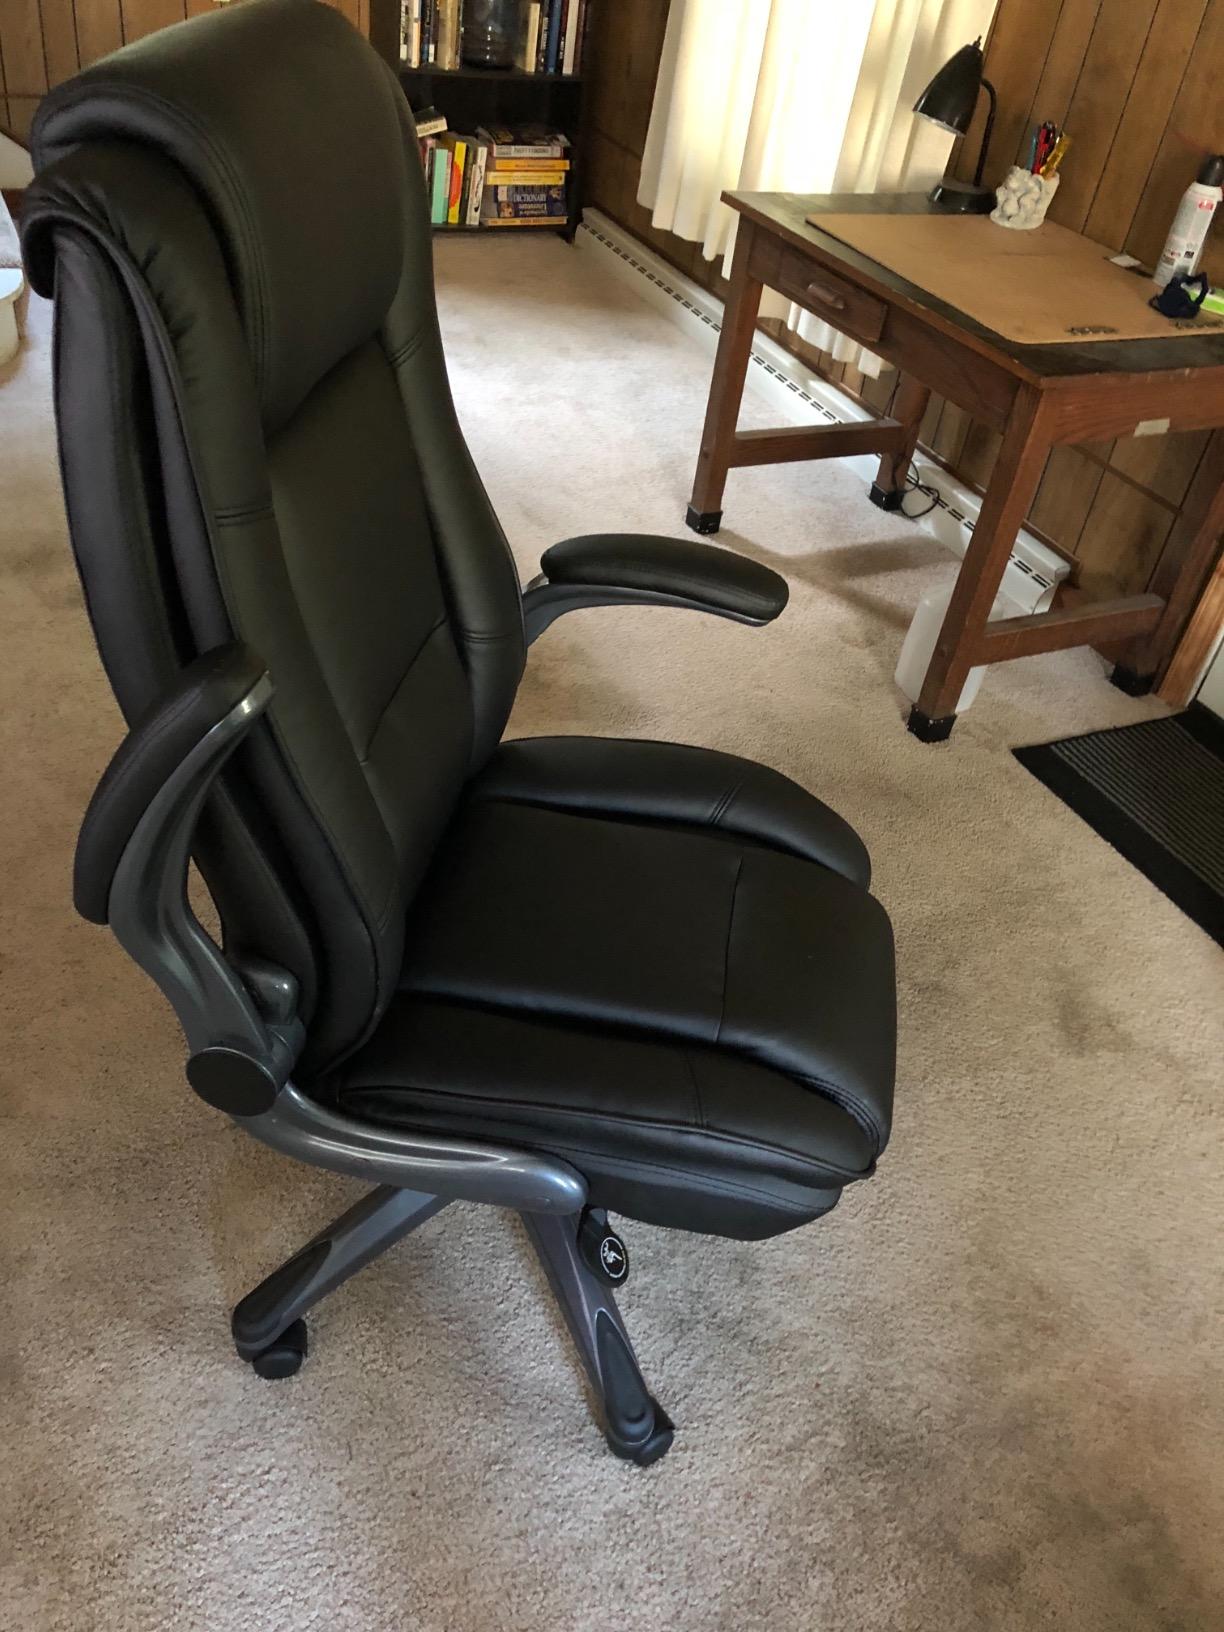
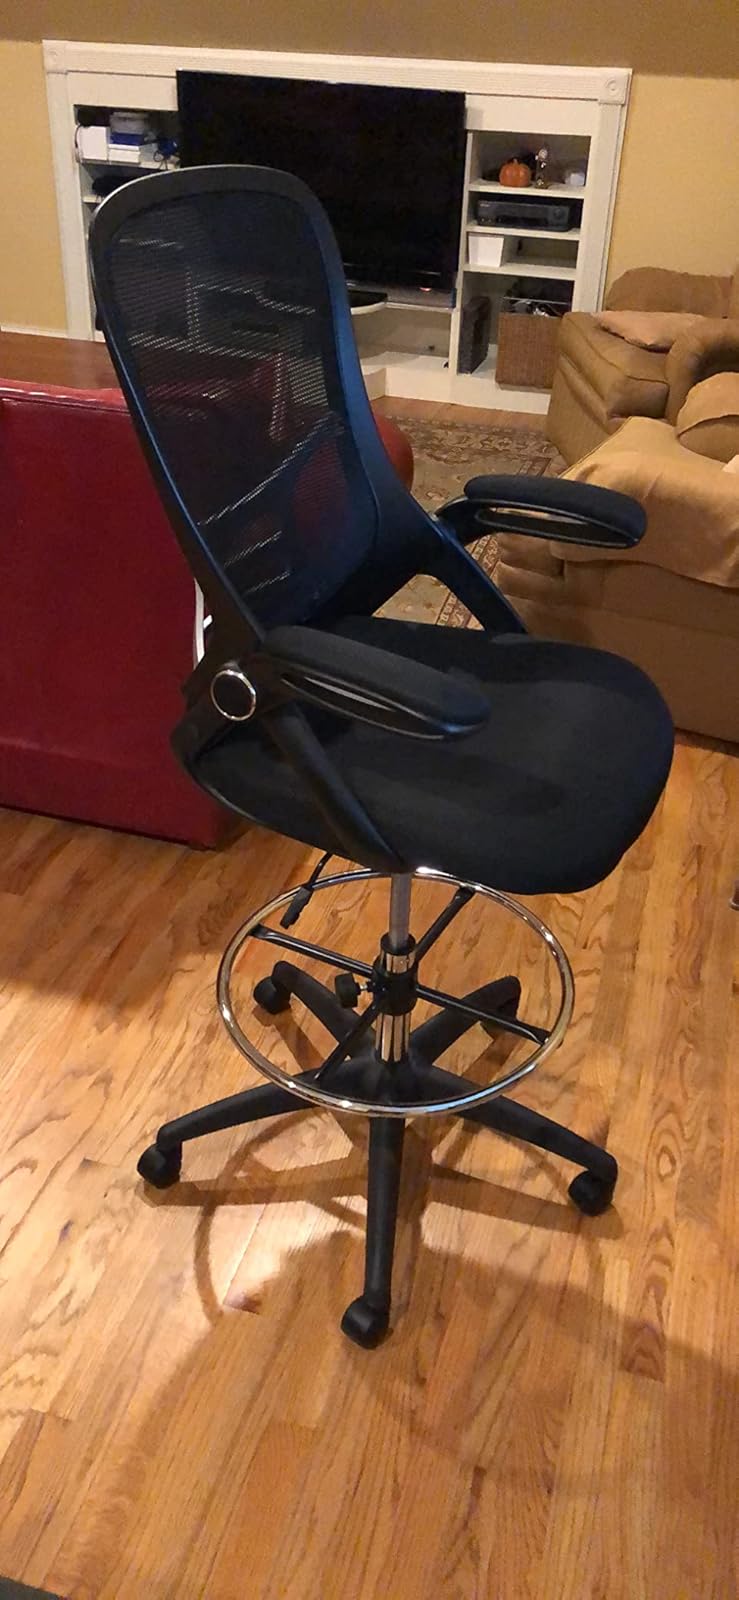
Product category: items_chair
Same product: no